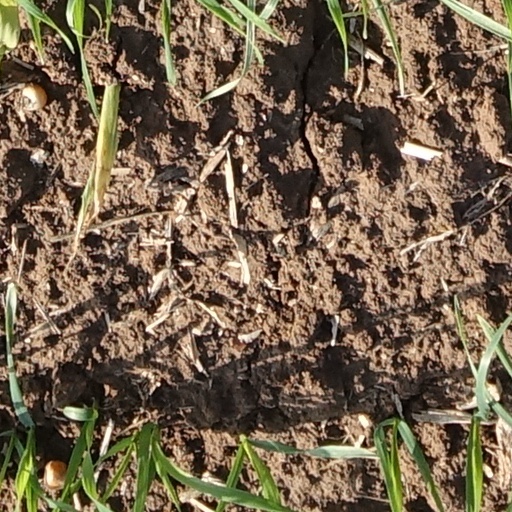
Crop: wheat